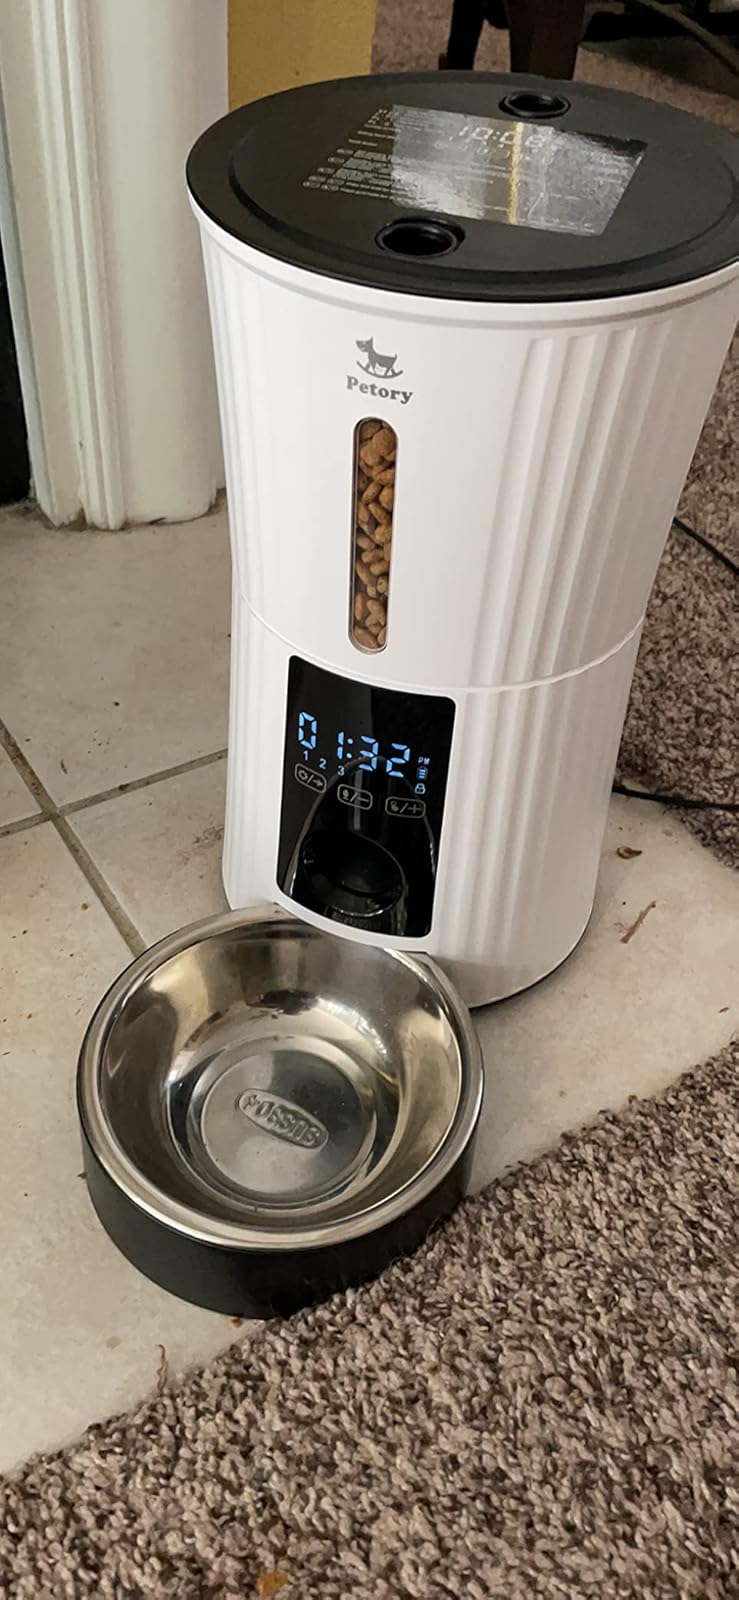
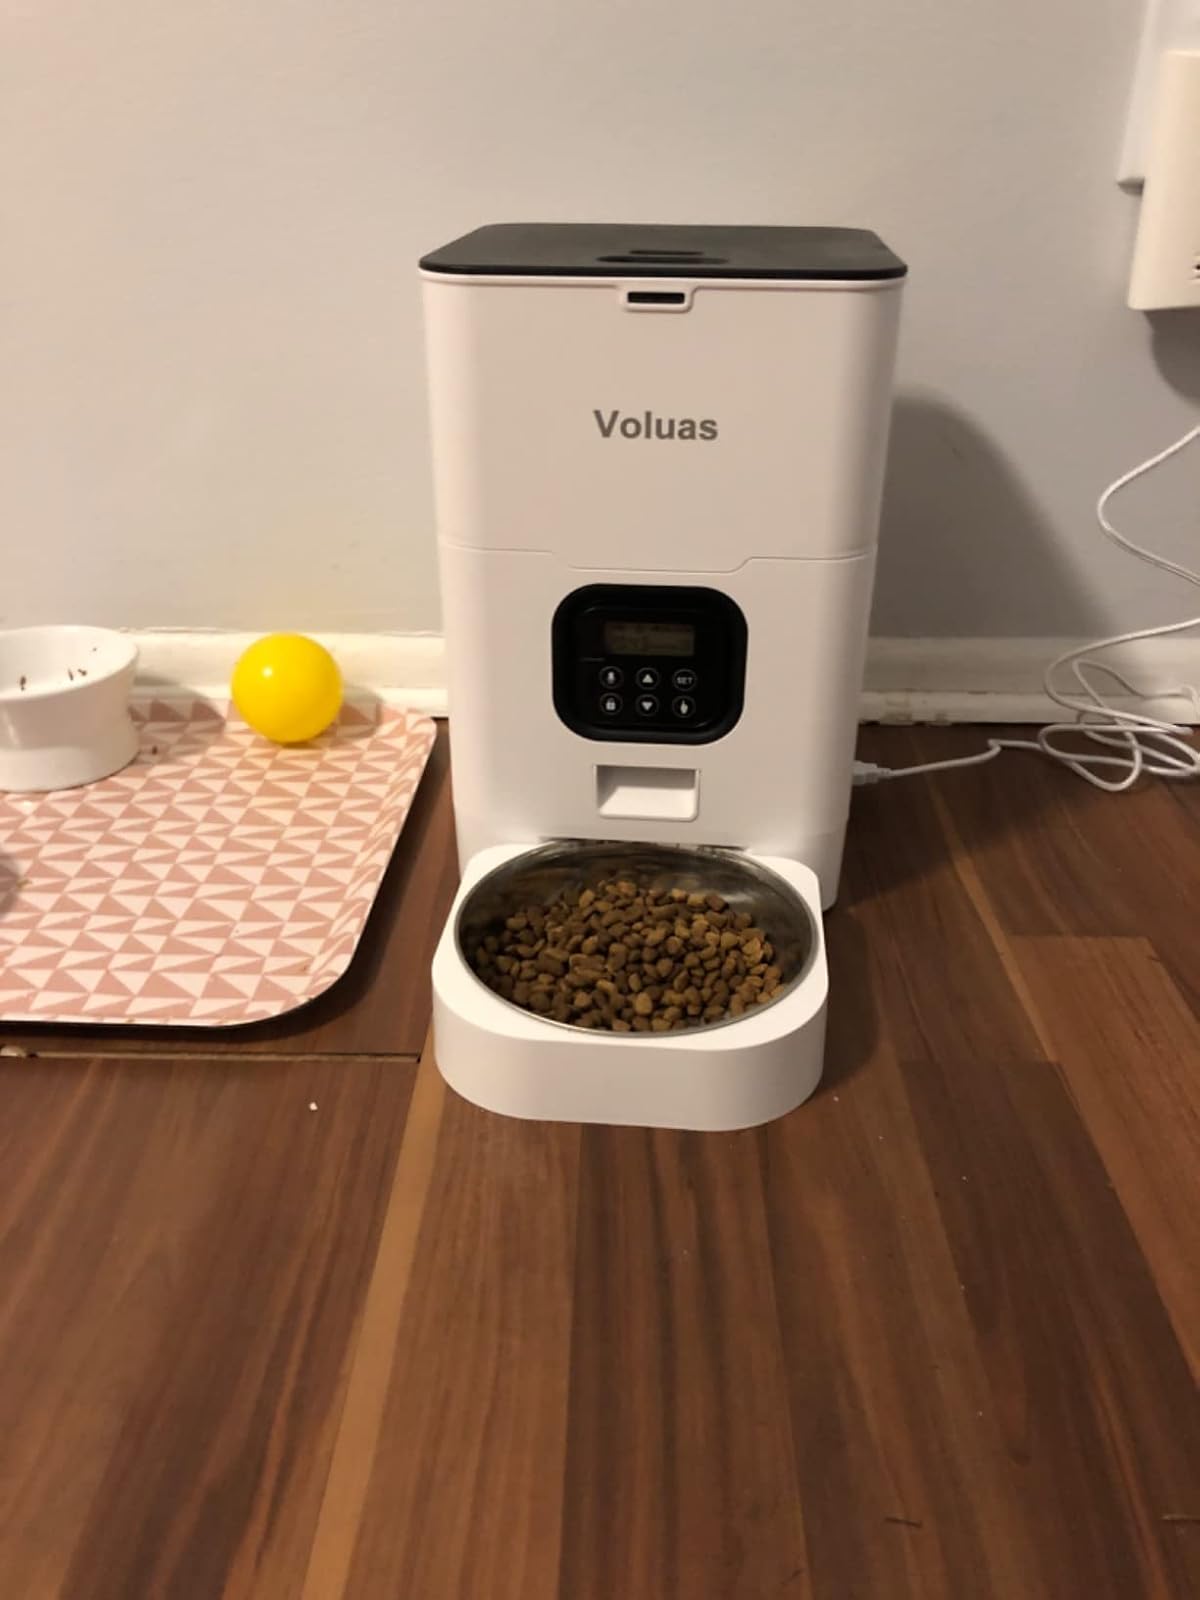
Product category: items_feeder
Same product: no